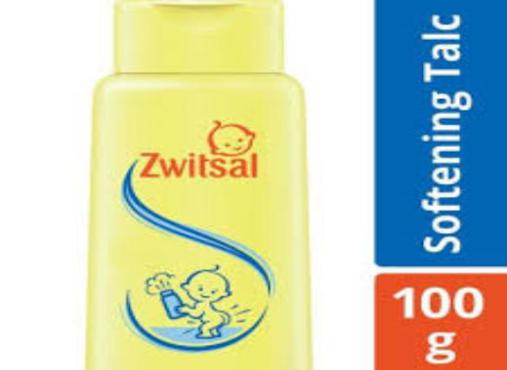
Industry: Necessities